Charles Redd

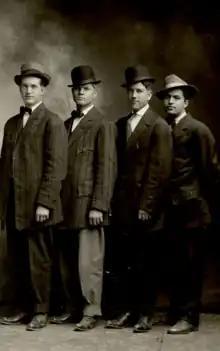
Redd (second from left), photographed here with fellow missionaries

Charles Redd was born in Bluff, Utah, on May 8, 1889, to Lemuel Hardison Redd, Jr. and Eliza Ann Westover as the sixth of their eight children. Lemuel and Eliza were members of the Church of Jesus Christ of Latter-day Saints (LDS Church) and practiced polygamy; Lemuel had a second wife named Lucy. The family were part of the initial settlement in Bluff, Utah, a town with a population of around 120 people. Redd would often ride around town on his horse, and attended school in a two-room log cabin near his home.